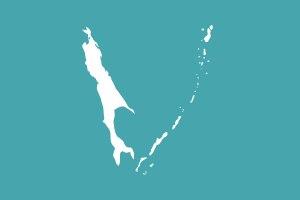
La zone frontalière de la Russie est une bande de terre tracée le long de la frontière de la Fédération de Russie où la libre circulation des personnes et l'exercice d'activités économiques sont limités. En général, ces zones sont installées aux frontières avec des États ennemis ou des territoires d'États inamicaux. Le but est de faciliter les recherches de personnes indésirables sur un territoire ou d'éviter l'accès de saboteurs. L'existence de cette zone peut toutefois subsister longtemps après la normalisation des relations entre États voisins.